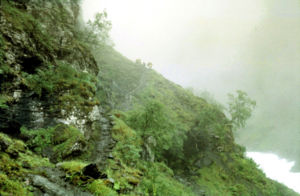
Fjordhest / Egenskaber og udbredelse
En fjordhest kan bære omkring 100 kilo og er et velegnet lastdyr i det bratte, vestnorske terræn. (Foto: Frode Inge Helland, Aurlandsdalen 1961.)
Fjordhest – og kendt som fjording og vestlandshest – er en norsk hesterace fremavlet på Vestlandet, men nu spredt over hele Norge og regnet som et af landets nationalsymboler. Racen er gammel, selv om den første stambog over fjordhest ikke udkom i Norge før i 1910. Den har mange primitive kendetegn, som ellers kun findes hos den vildtlevende przewalski-hest. Fjordhesten tilhører egentlig ponyracerne, selv om den i Norge anses som hest og ikke pony.